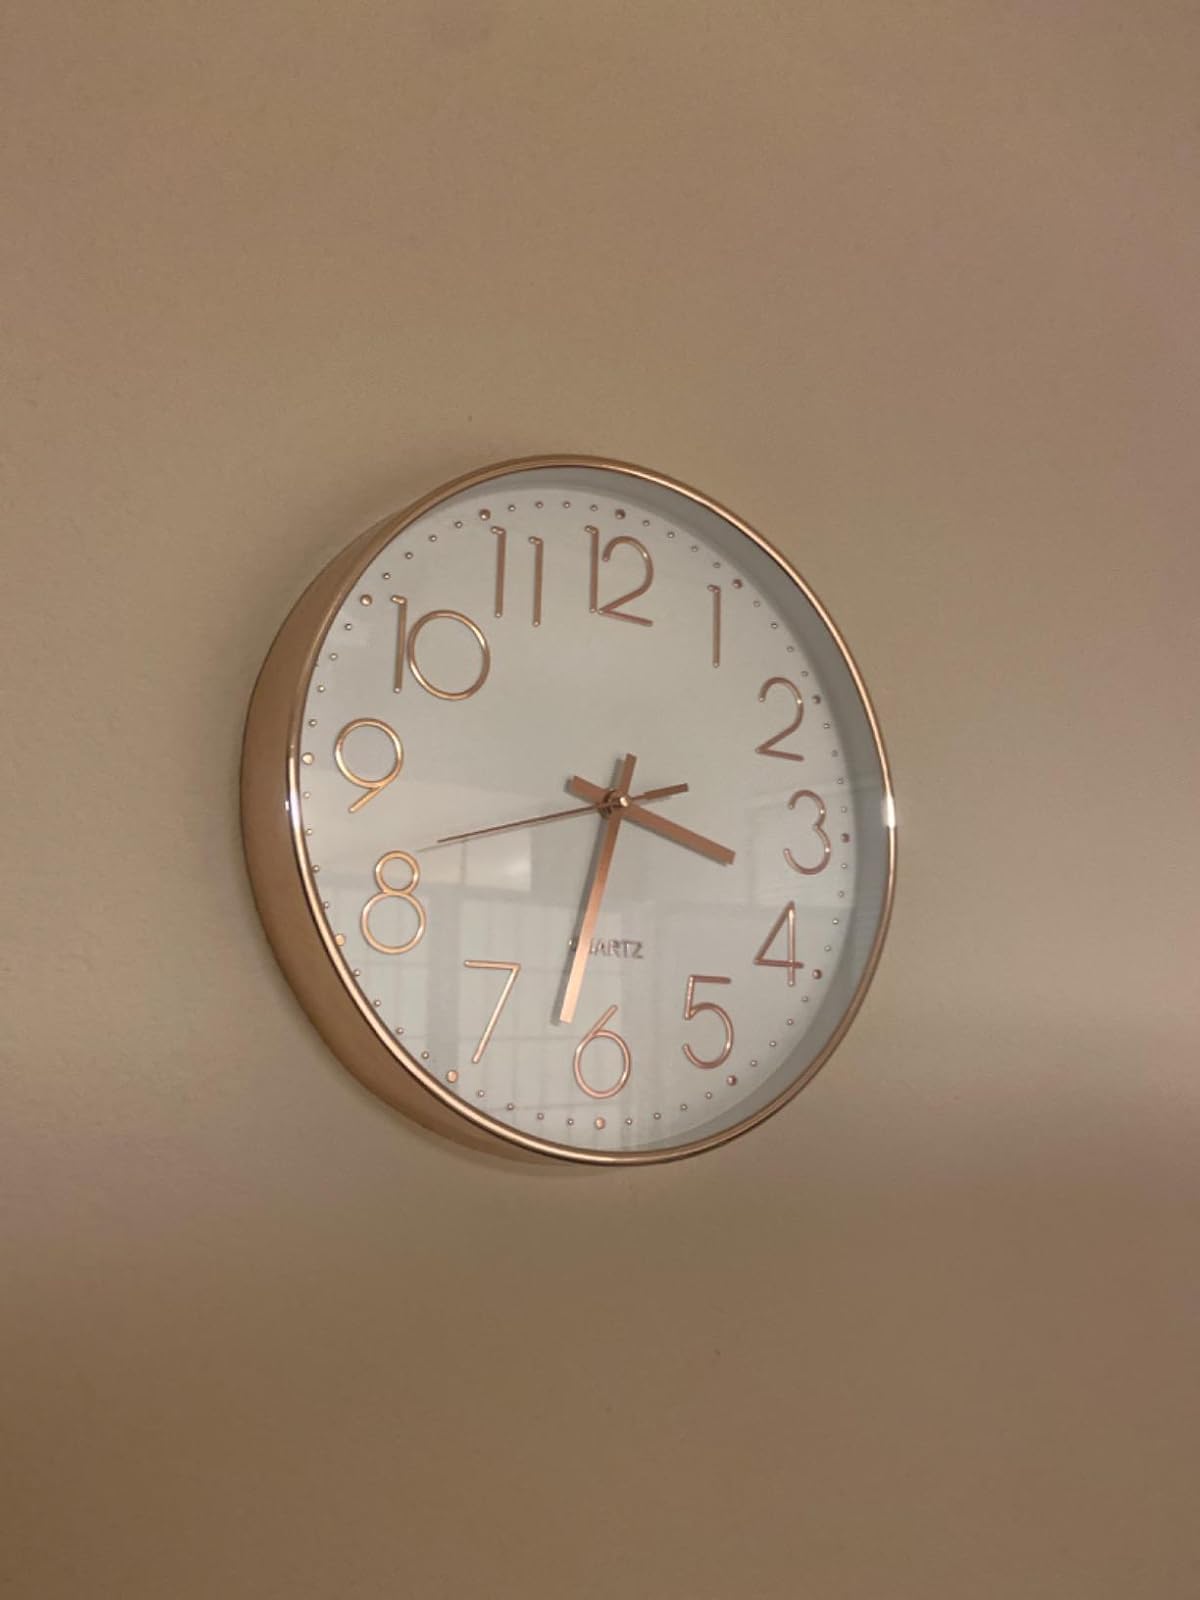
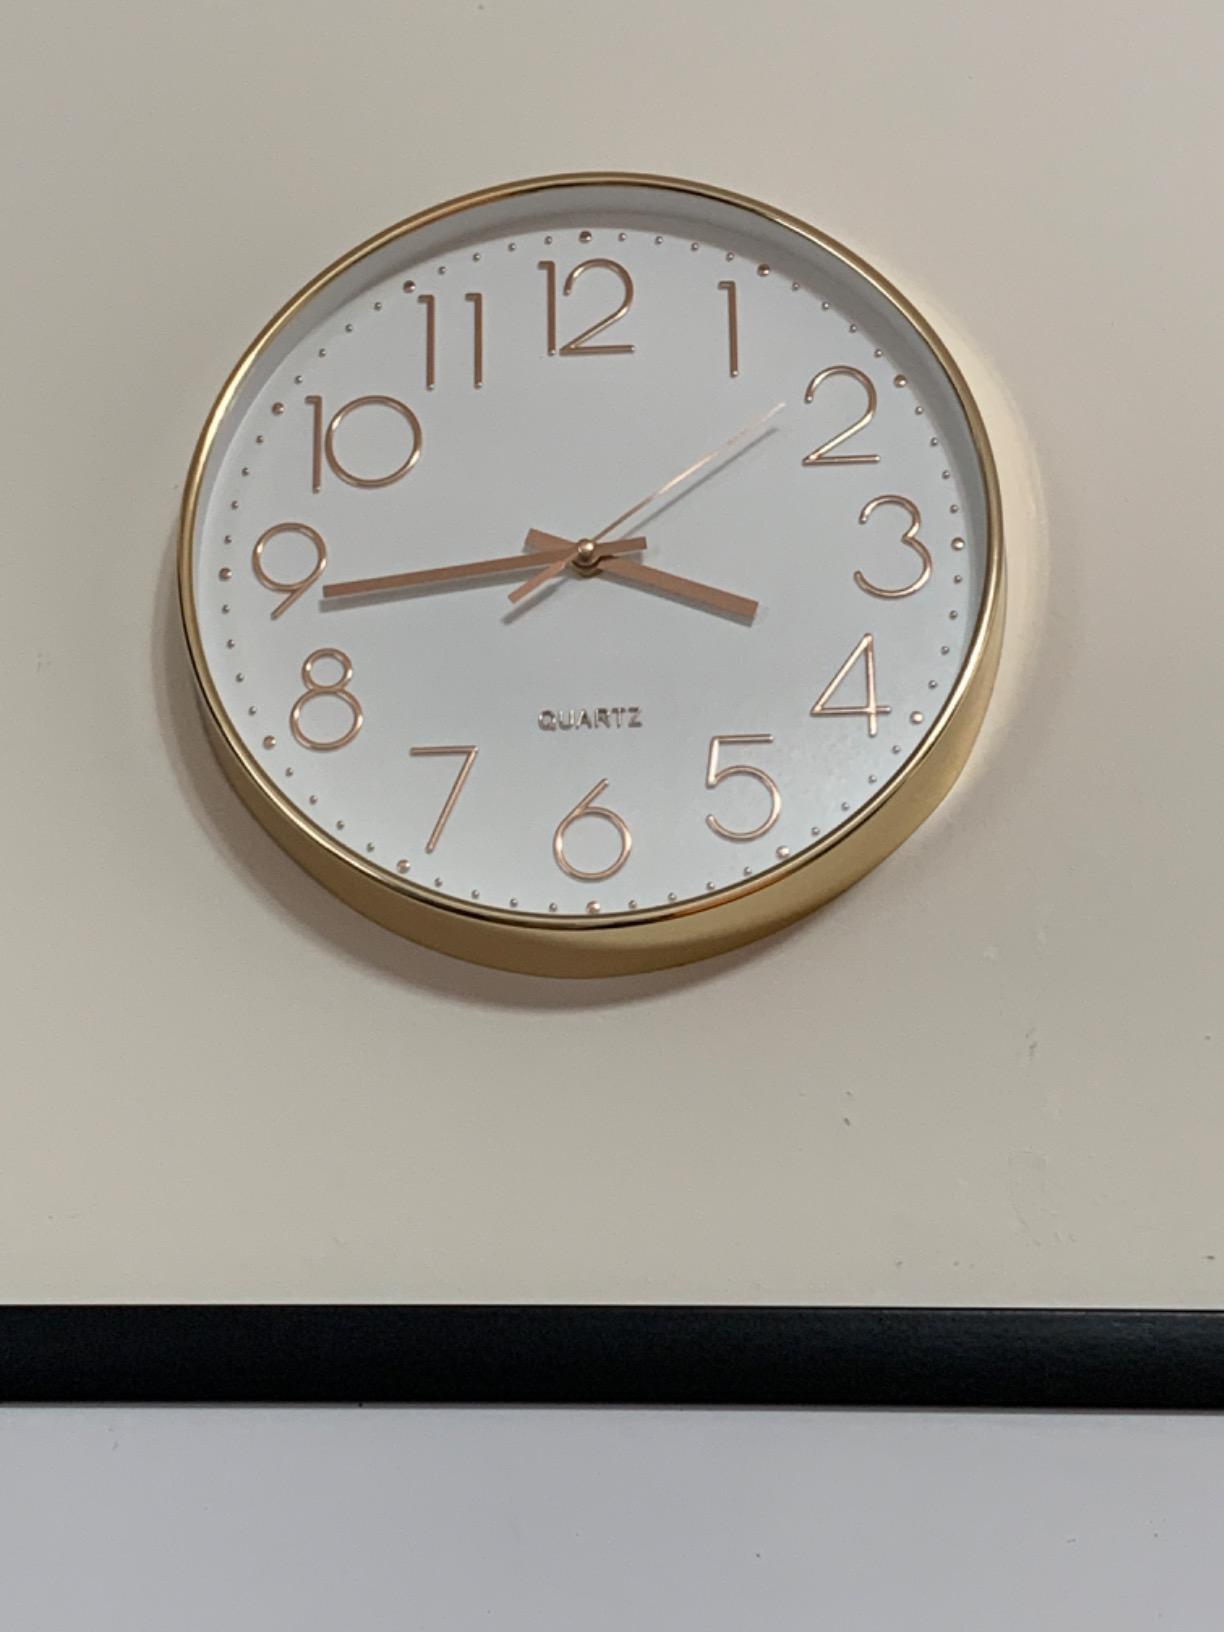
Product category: clock
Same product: yes